Thousand Yard Stare (band)

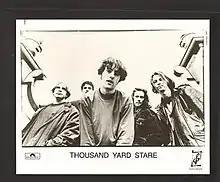
Thousand Yard Stare, 1992

Thousand Yard Stare are an English band from Slough, Berkshire, England, active during the early 1990s, prior to the Britpop explosion. Supporting popular bands on the indie circuit such as James and Carter The Unstoppable Sex Machine, the band also released several EPs. Reformed in 2015, the band played a sold-out show at London's Borderline on 6 June, at the Nottingham Rock City Wake-Up Indie Alldayer on 17 October 2015, and at the Shiiine On Weekender festival at Butlins Minehead on 6 November 2015. More dates were scheduled for 2016 and they released full-length record in 2020 and 2022.